Tigran Sargsyan

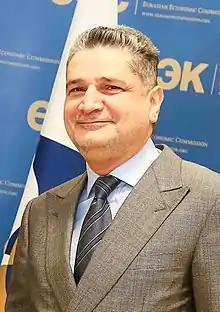
Sargsyan in 2016

Tigran Sureni Sargsyan (born 29 January 1960) is an Armenian political figure who was Prime Minister of Armenia from 2008 to 2014. Previously he was Chairman of the Central Bank of Armenia from 1998 to 2008. After leaving office as prime minister, he served as ambassador to the United States from 2014 to 2016 and as chairman of the board of the Eurasian Economic Commission from 2016 to 2020.